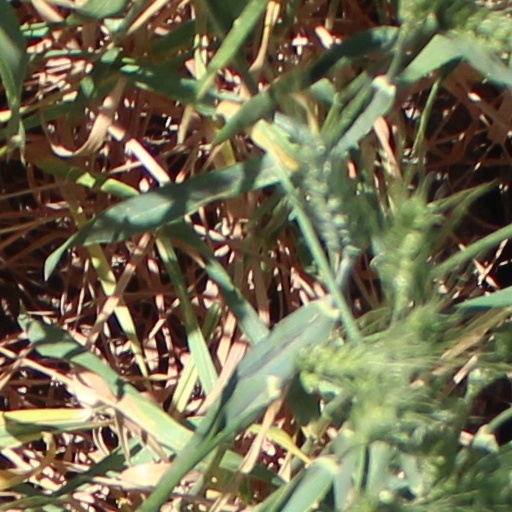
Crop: wheat